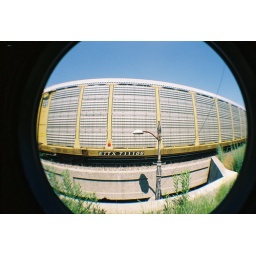
back road in a train yard.